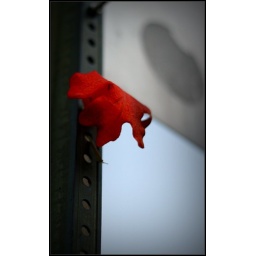
A single red leaf trapped in a hole on a road sign.